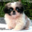
Label: dog